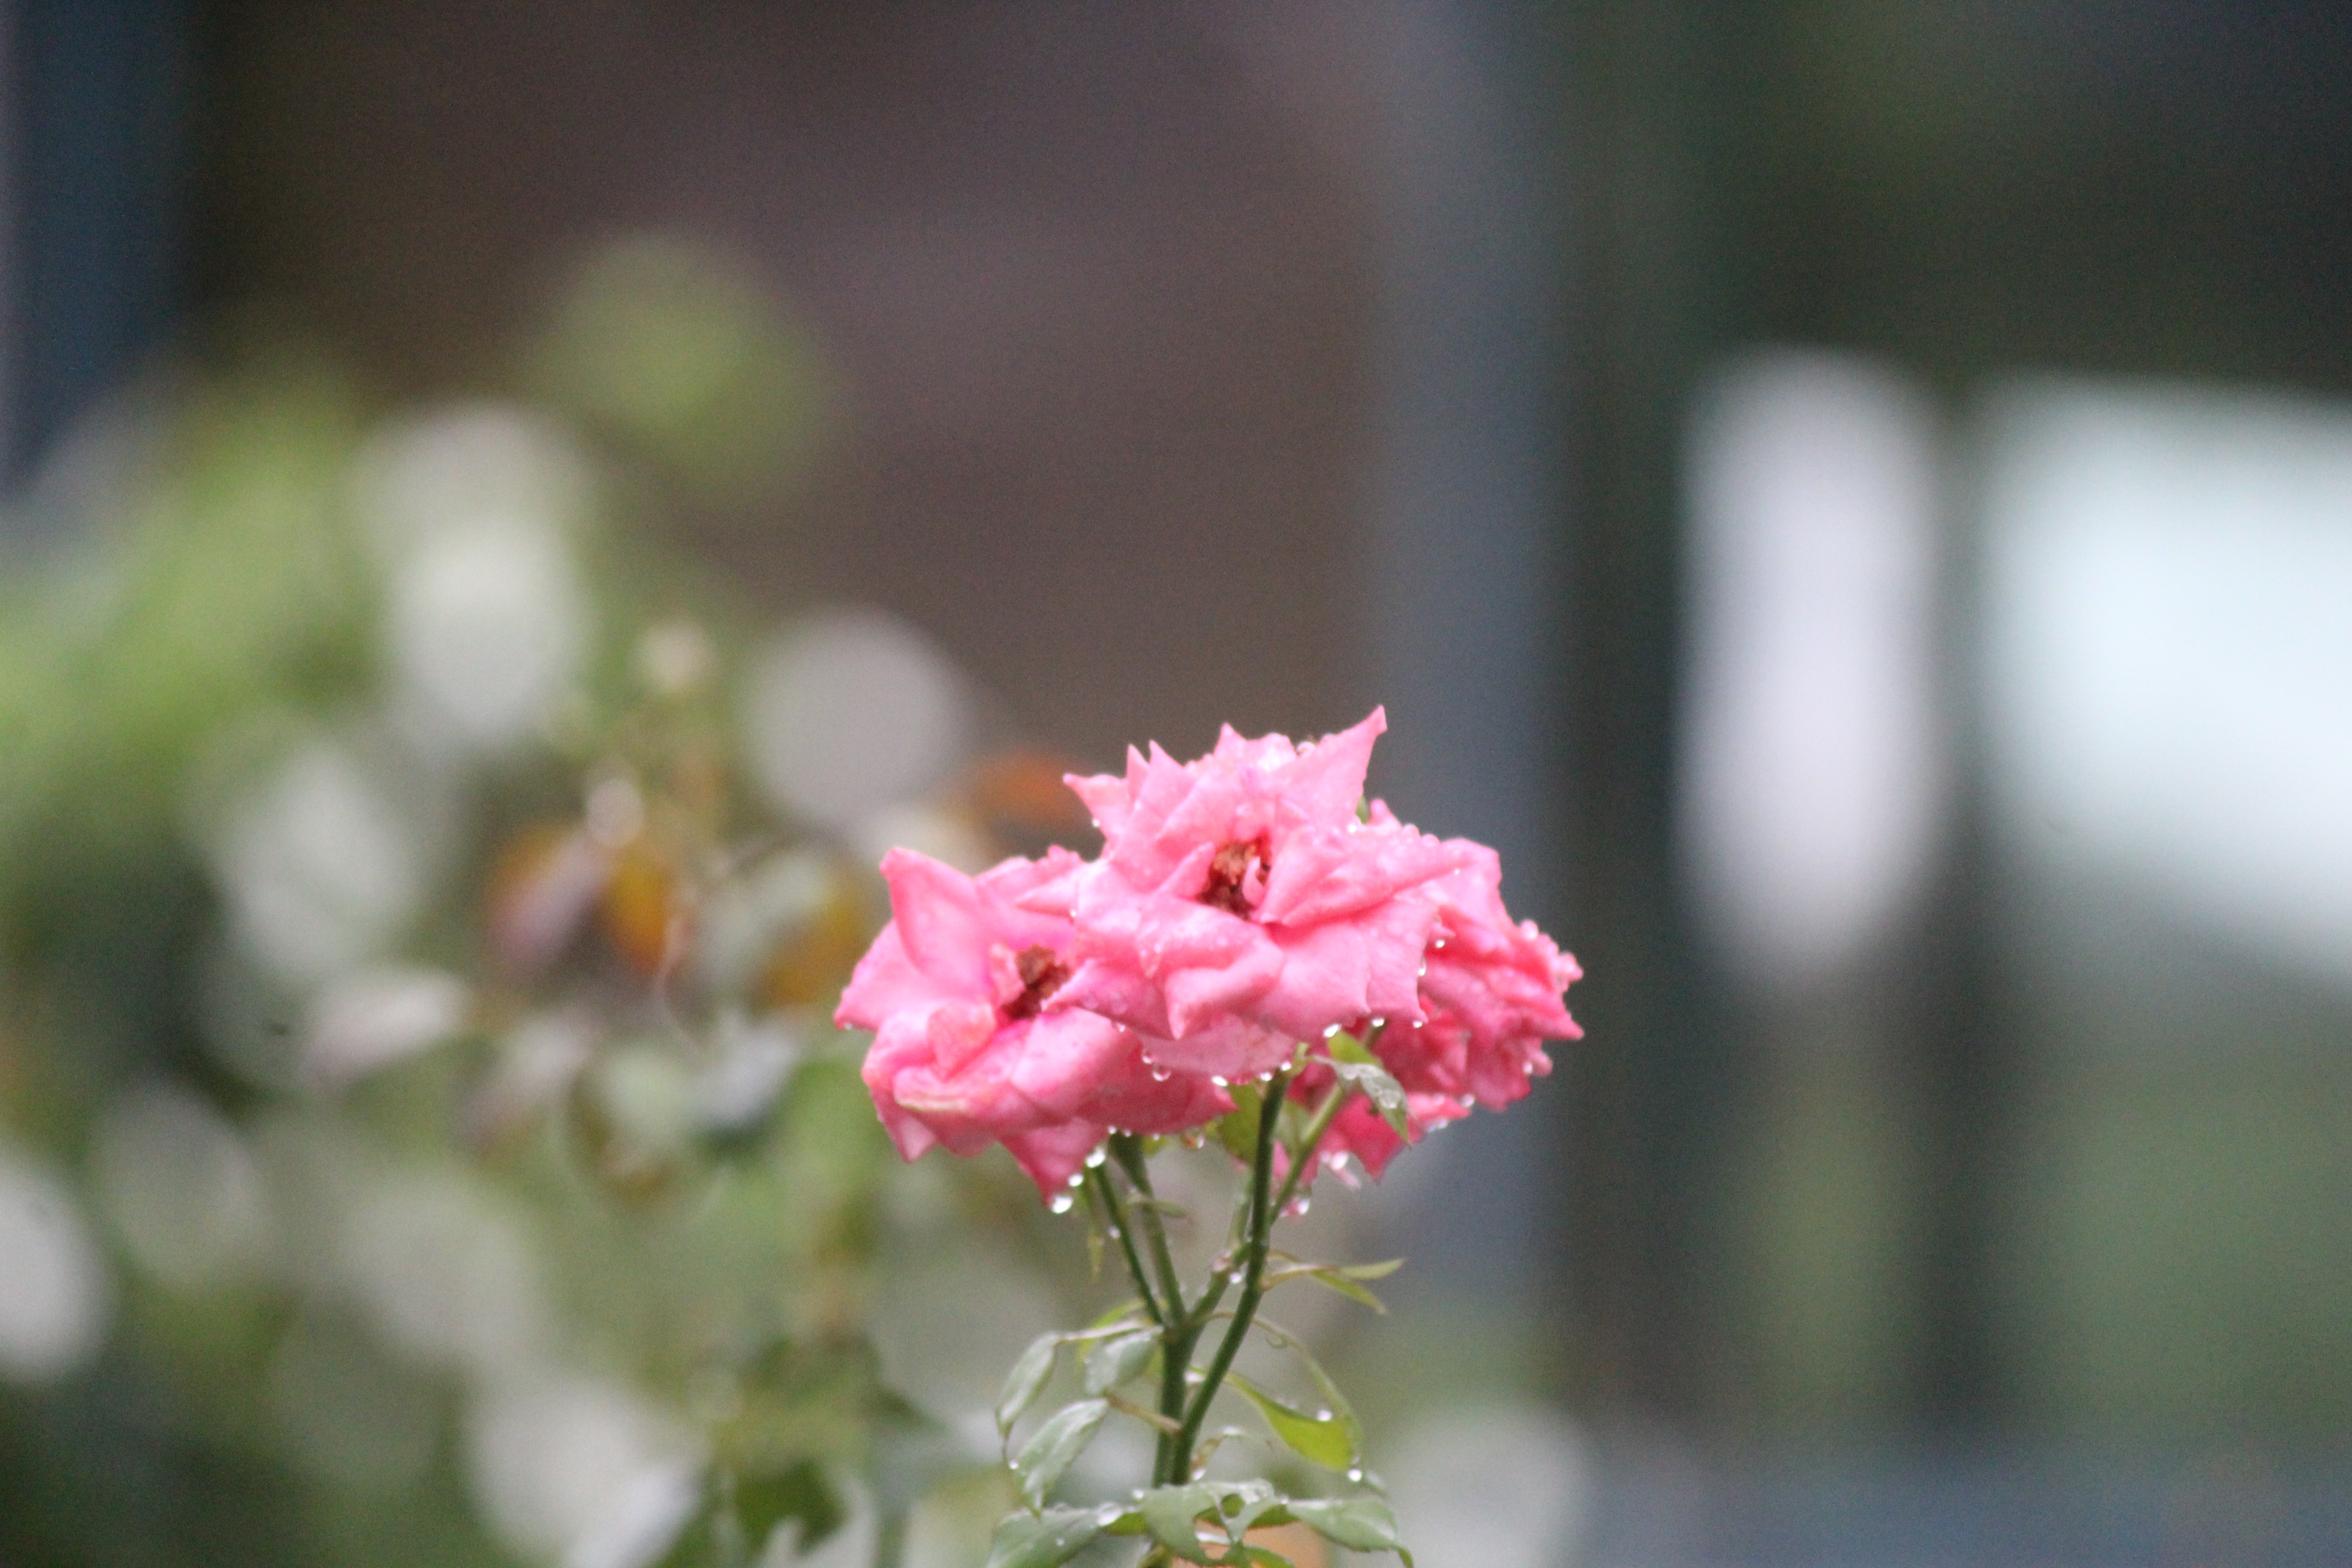
nature, branch, blossom, plant, leaf, flower, petal, spring, green, botany, flora, close up, shrub, macro photography, flowering plant, woody plant, land plant